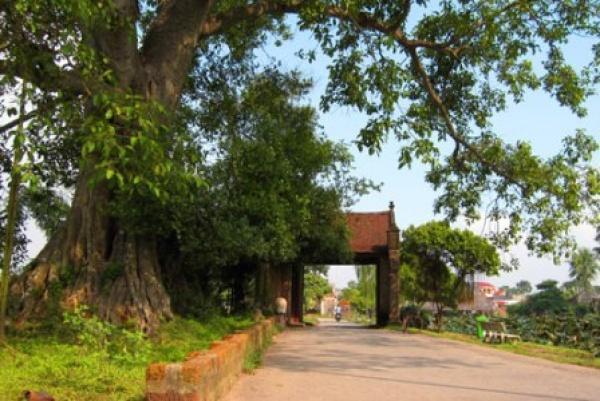
có một cây cổ thụ xuất hiện ở một bên đường